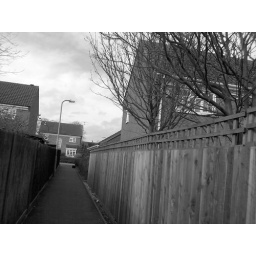
branches in black and white and texture on fence